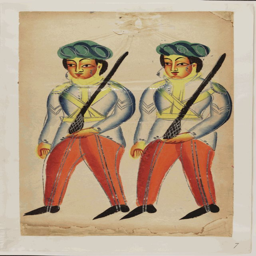
military rank , soldiers of the army